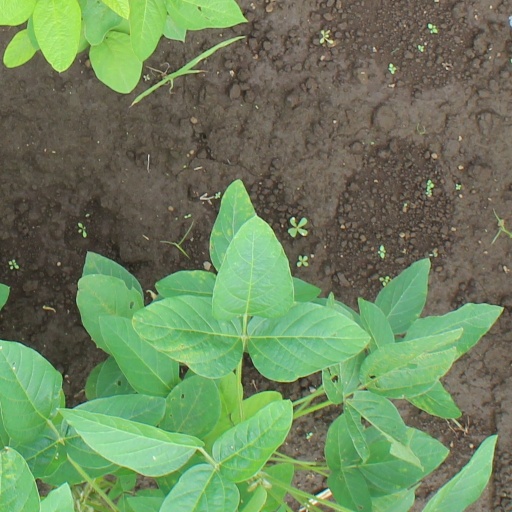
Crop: soybean